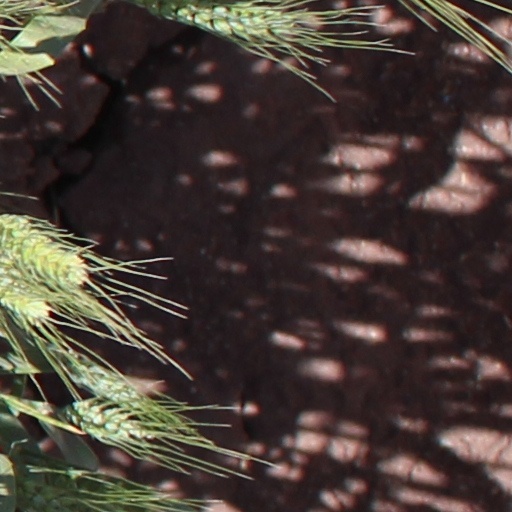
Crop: wheat